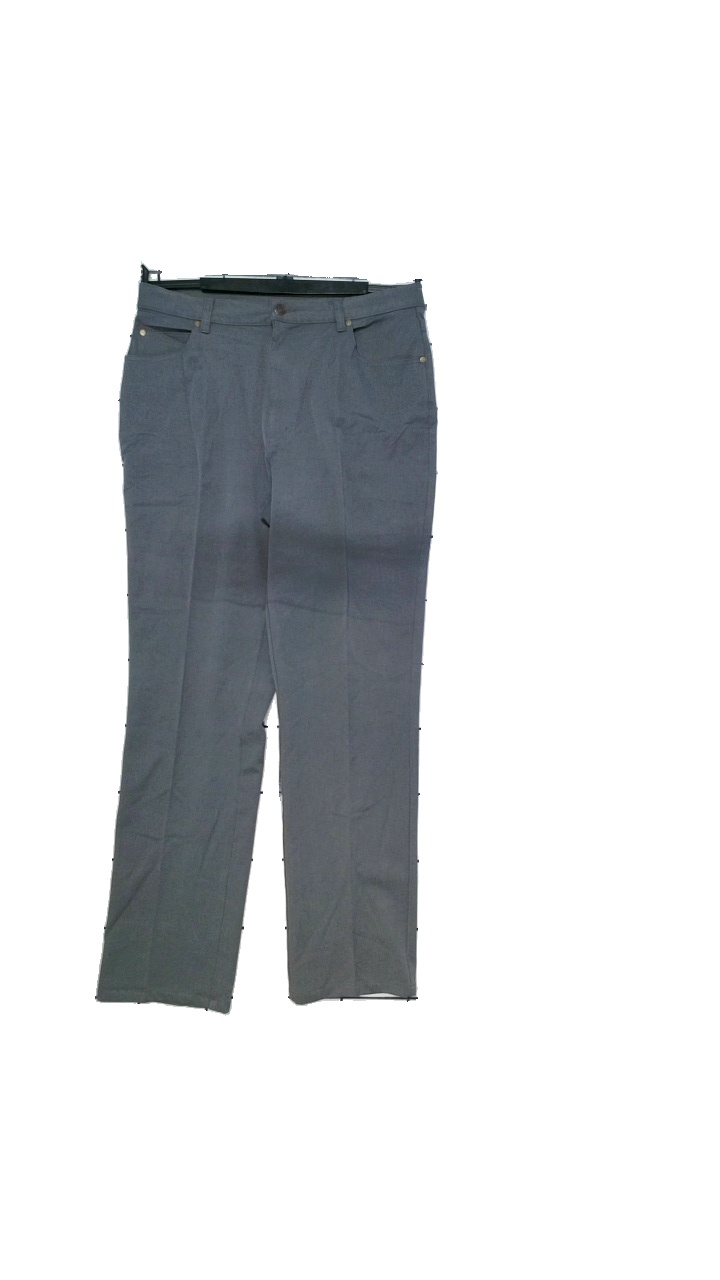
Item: Trousers (Ladies)
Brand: Lindex
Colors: Green, Grey
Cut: Regular, Loose
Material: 47% polyester, 47% viscose, 6% elastane
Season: All
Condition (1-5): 4
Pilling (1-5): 4
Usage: Reuse
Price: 100-150